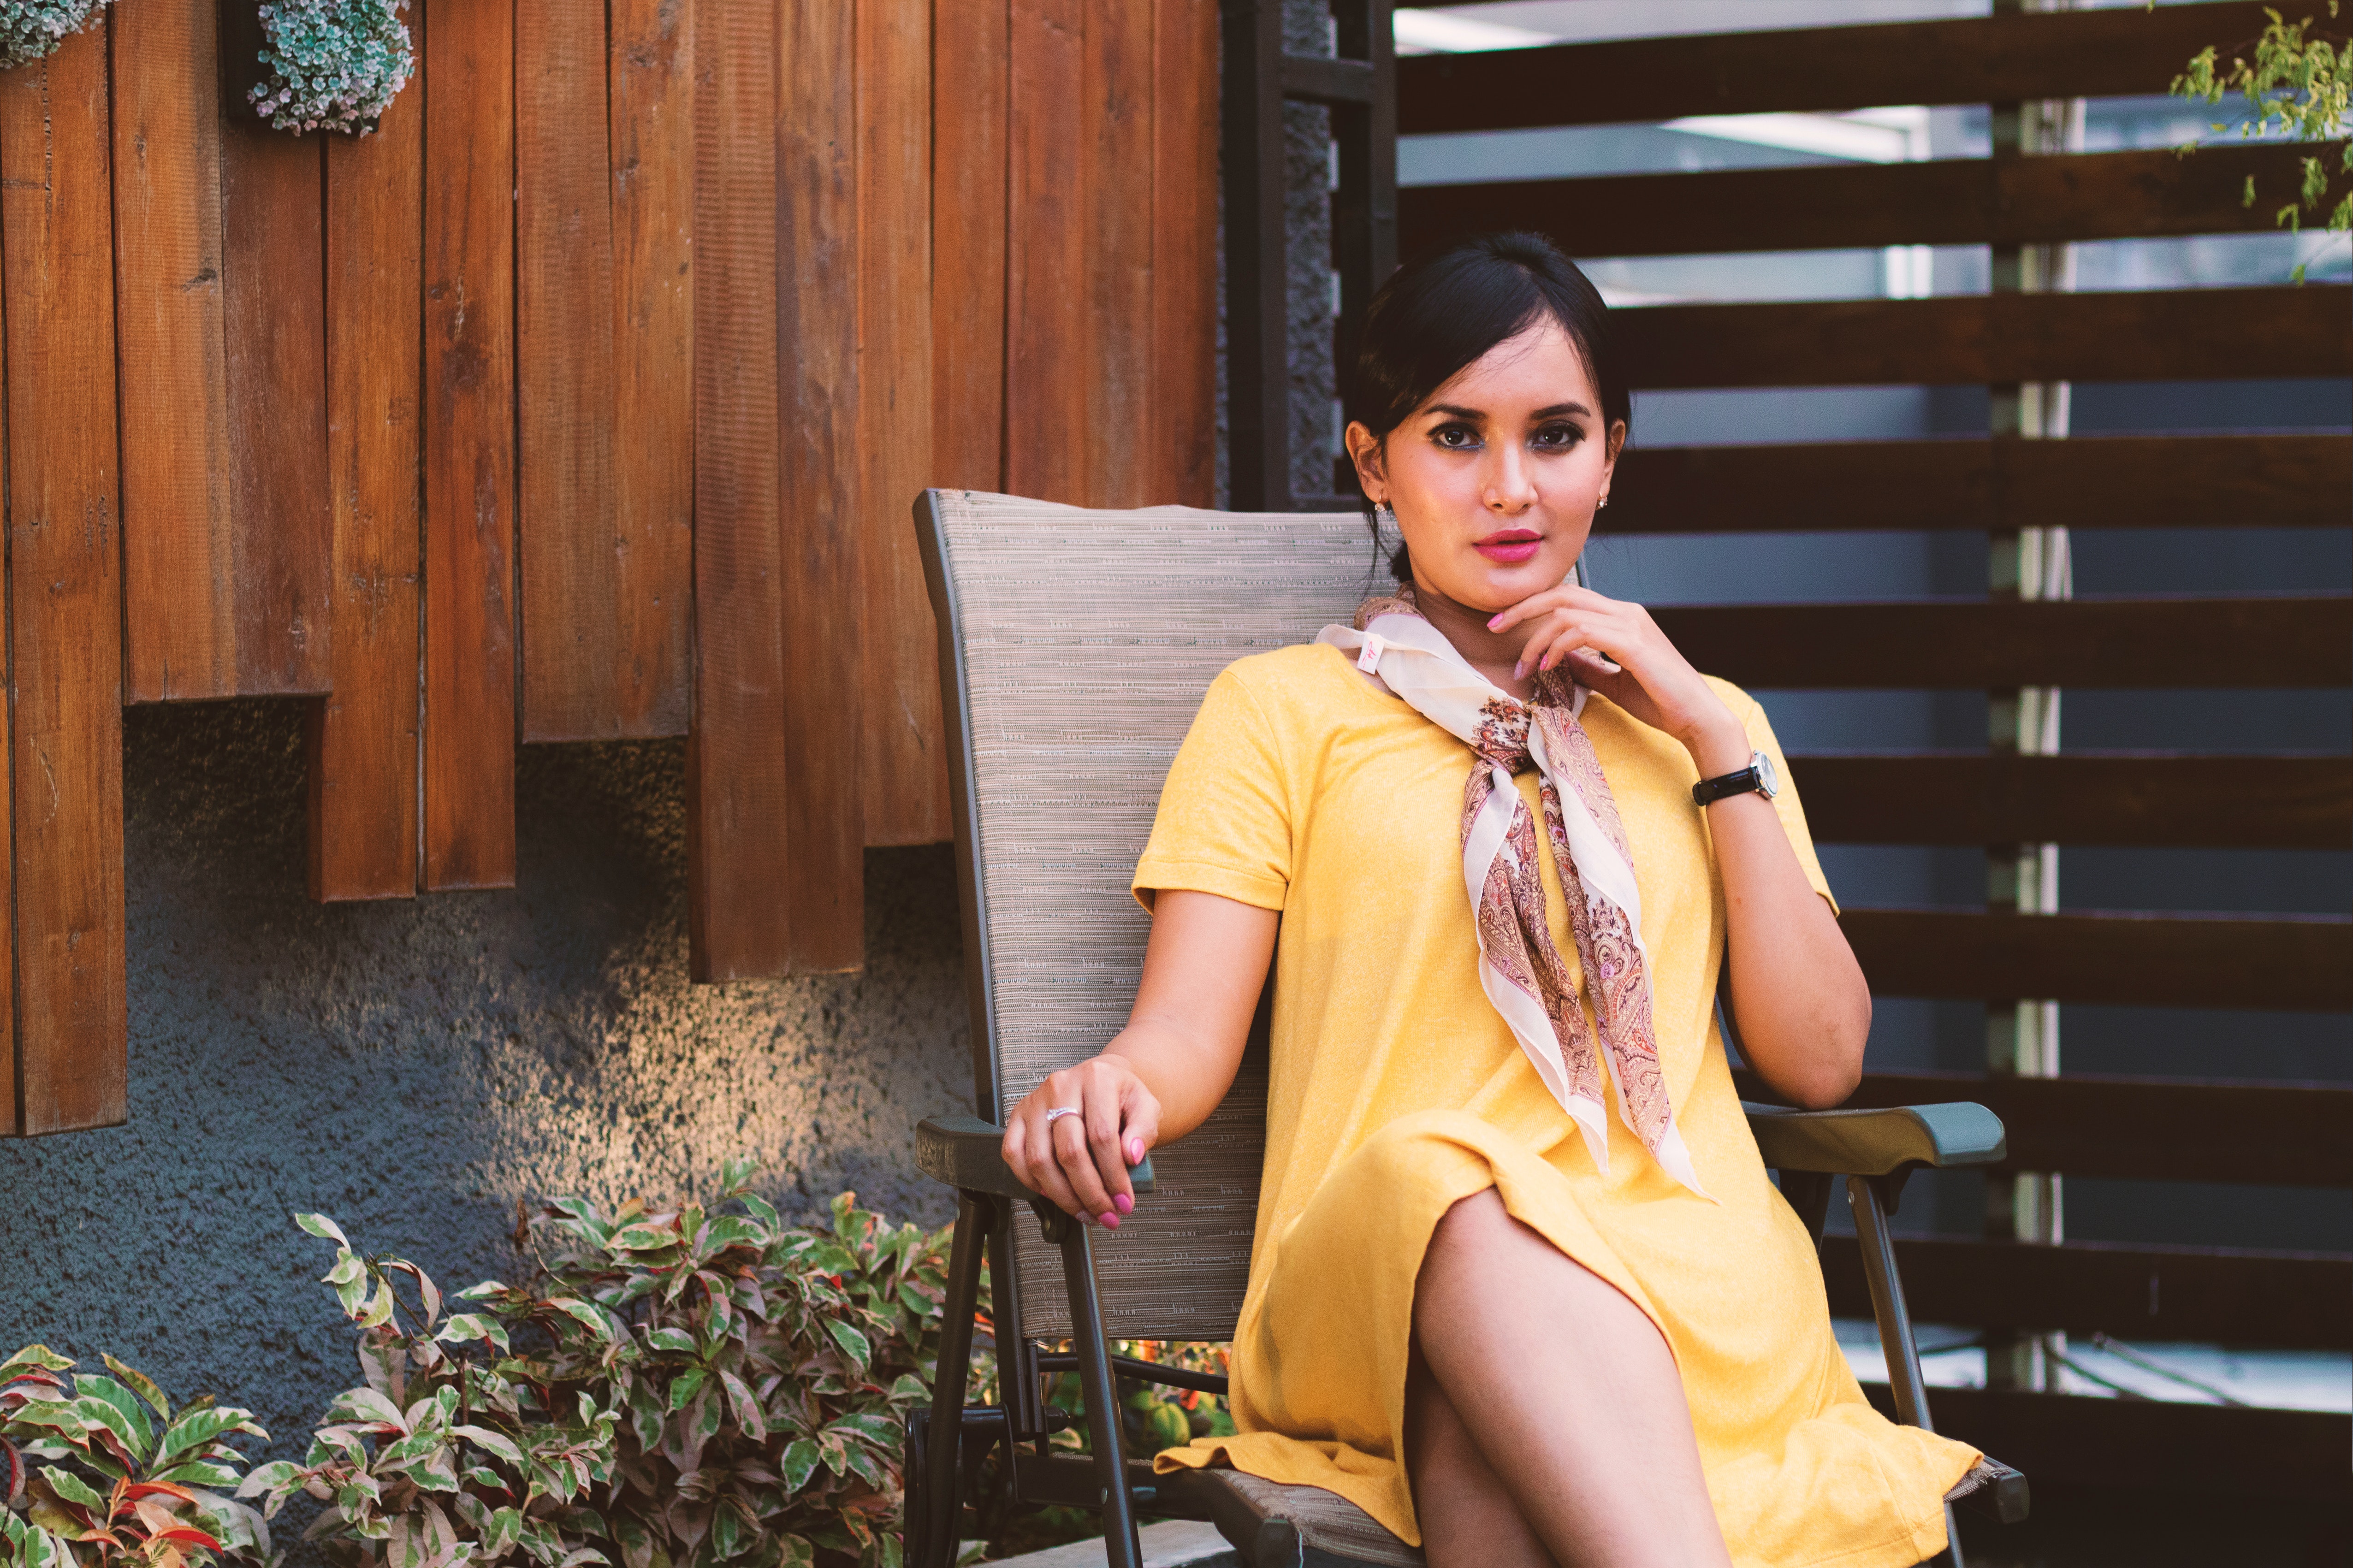
yellow, clothing, beauty, fashion, shoulder, photo shoot, summer, photography, dress, formal wear, textile, fashion accessory, leisure, model, vacation, style, fashion design